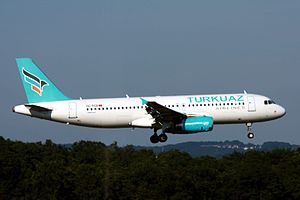
Turkuaz Airlines
En Turkuaz Airlines Airbus A320 lander i Køln/Bonn Lufthavn, Tyskland. (2009)
Turkuaz Airlines er et tyrkisk charterselskab. som har hovedkontor i Istanbul, Tyrkiet.